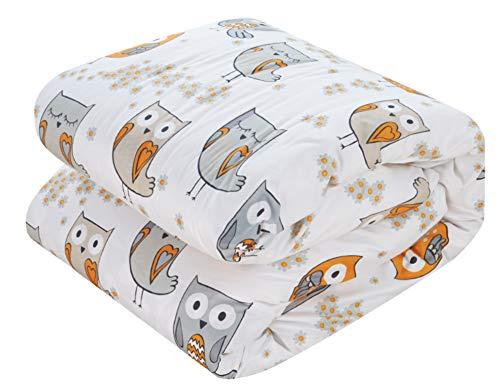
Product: Chic Home Forest 6 Piece Reversible Comforter Cute It's A Hoot Owl Friends Youth Design Bed in a Bag-Sheet Set Decorative Pillow Sham Included, Twin, Grey
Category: Home & Kitchen | Bedding | Kids' Bedding | Comforters & Sets | Comforter Sets
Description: IT’S A HOOT - Fun and colorful design featuring cute hooting owls and floral details on a white field with a color coordinated striped design on the reverse - A design and color coordinated reversible pillow sham and a decorative pillow complete the look.
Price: $64.97
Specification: ProductDimensions:21x17x9inches|ItemWeight:8.65pounds|ShippingWeight:8.65pounds(Viewshippingratesandpolicies)|Manufacturer:ChicHome|ASIN:B07JJKFS9V|Itemmodelnumber:BCS17031-AN